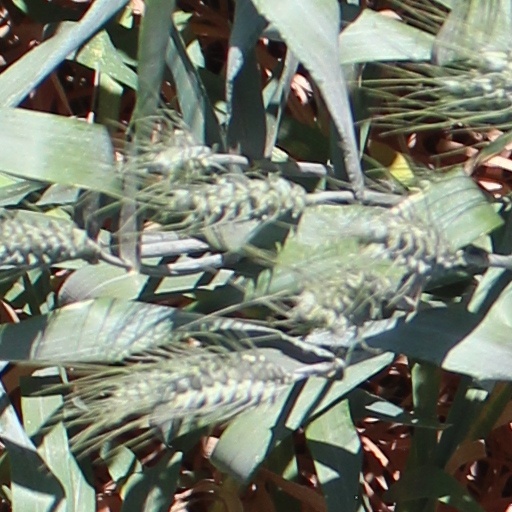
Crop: wheat